Question: How many men are in the picture?
Tambaya: Nawa ne adadin maza a cikin hoton?
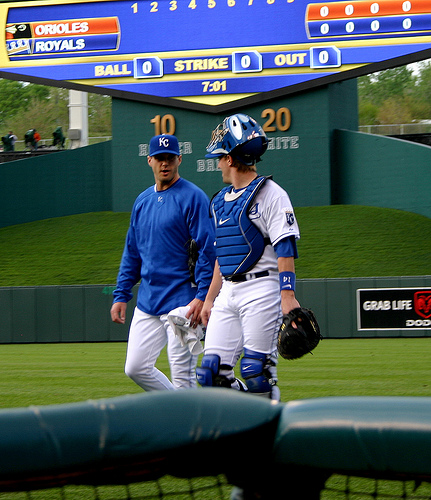
Answer: 2
Amsa: 2